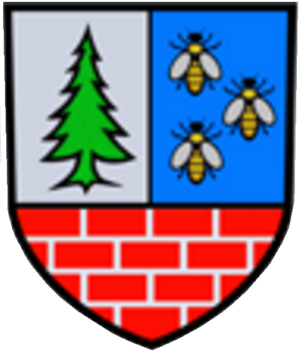
Premstätten est depuis janvier 2016 une commune située dans le district de Graz-Umgebung en Styrie, en Autriche. Cependant, elle a été fondée en janvier 2015 sous le nom de ville Unterpremstätten-Zettling.